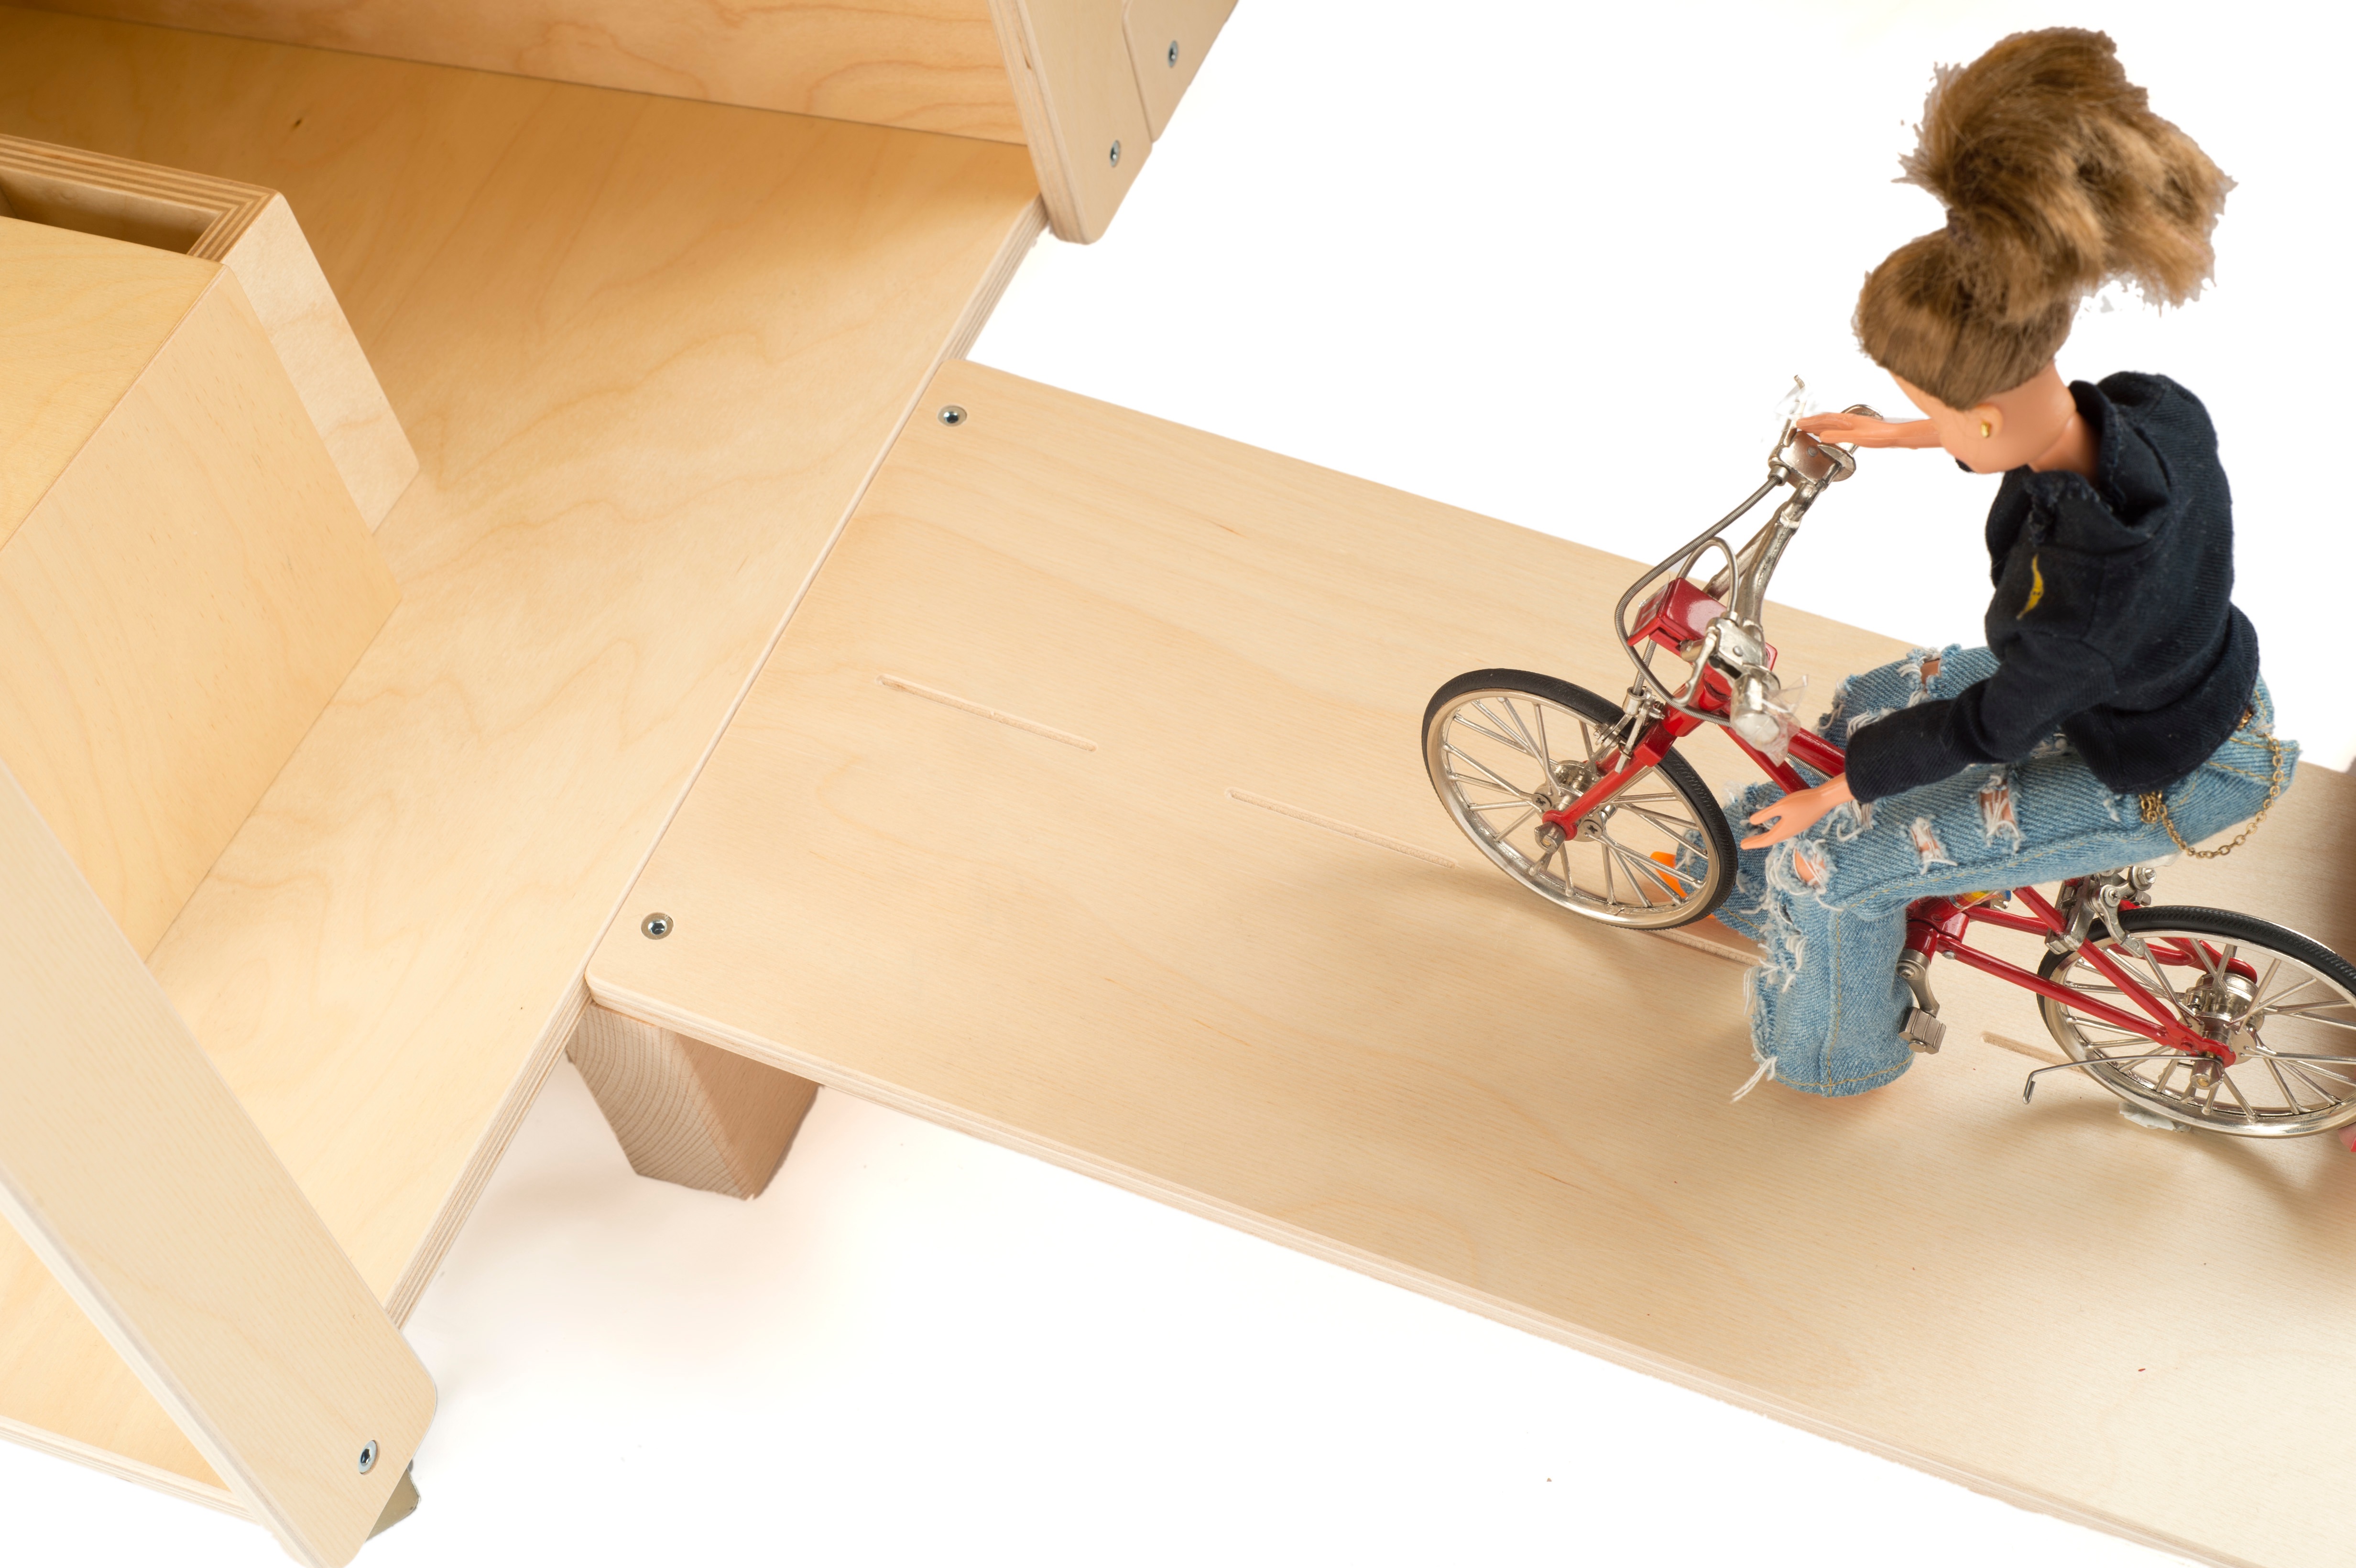
table, wheel, play, vehicle, furniture, product, design, footwear, baby carriage, baby products